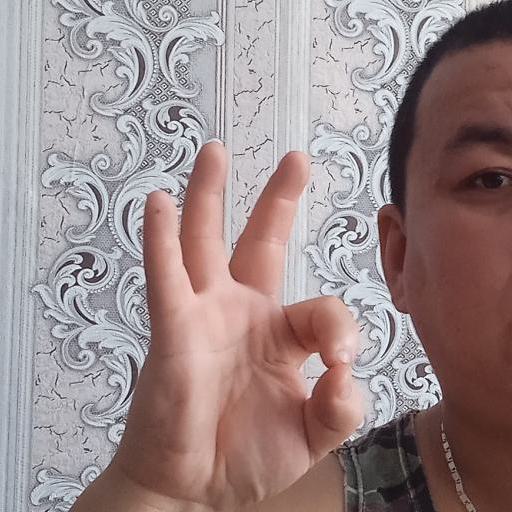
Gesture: ok